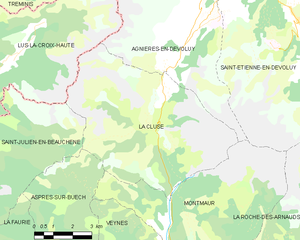
Carte des communes françaises: La Cluse